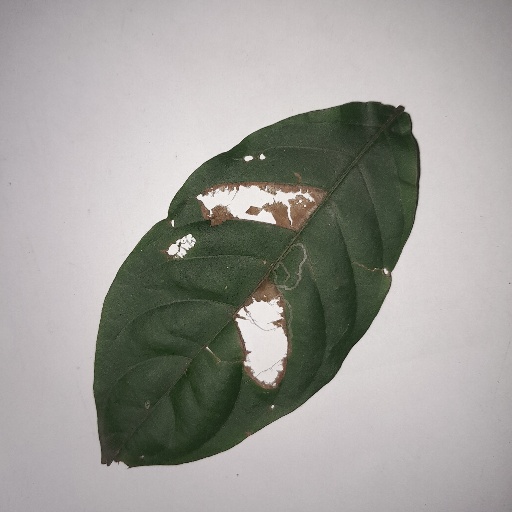
Species: HariTaki
Leaf condition: Bacterial Spot